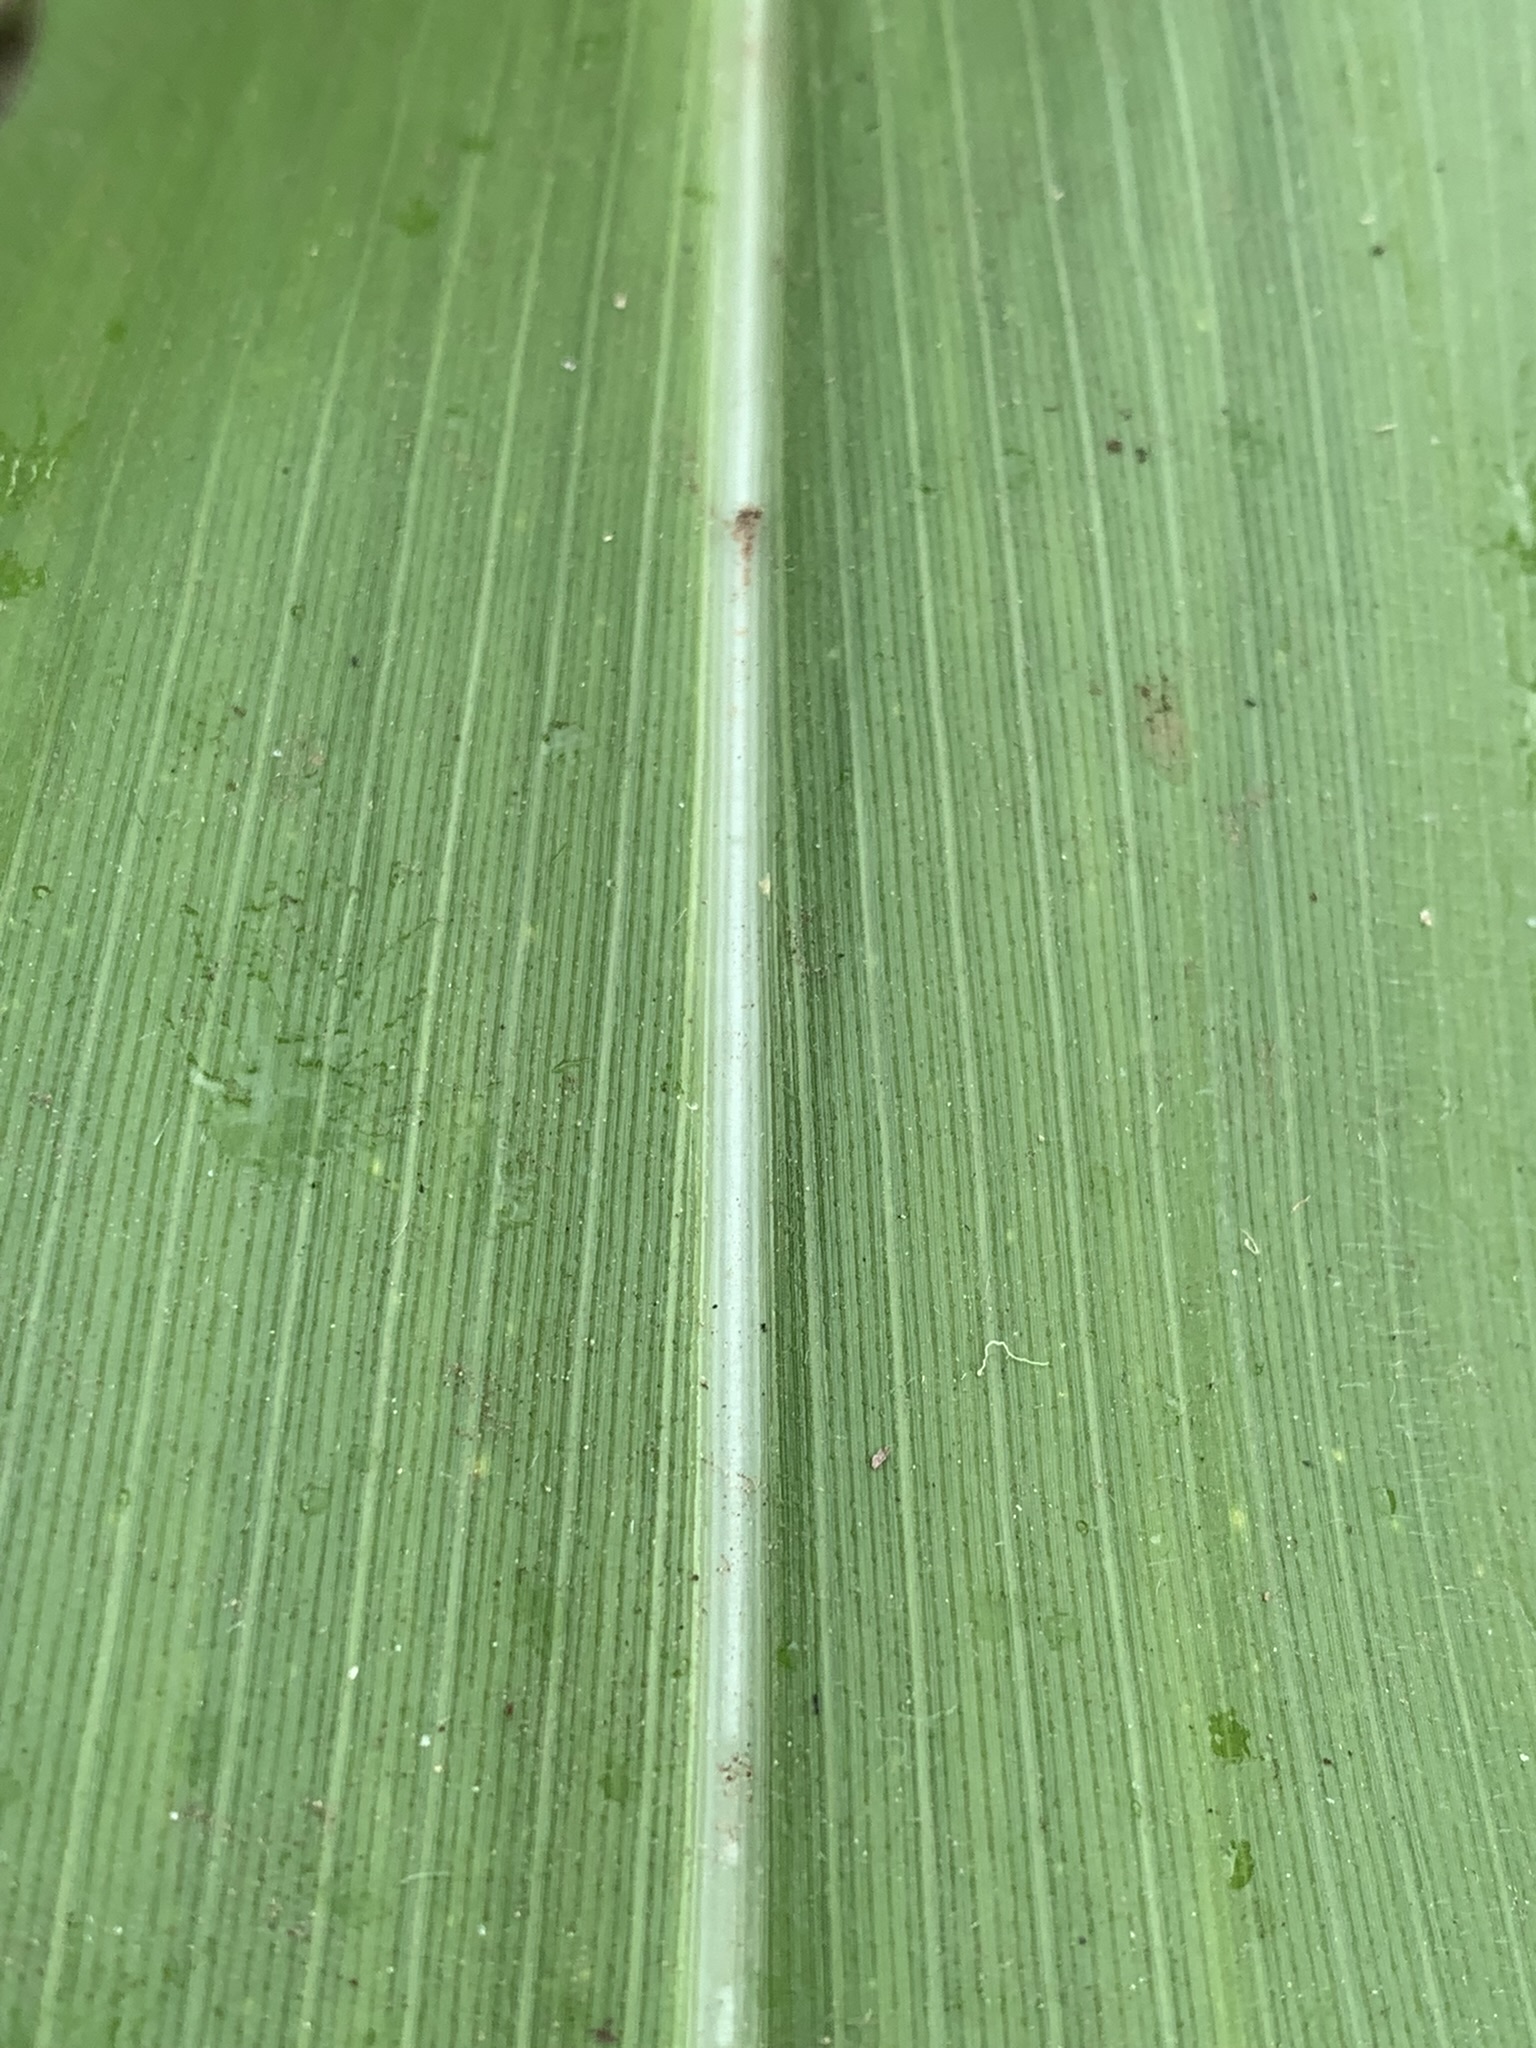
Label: Healthy